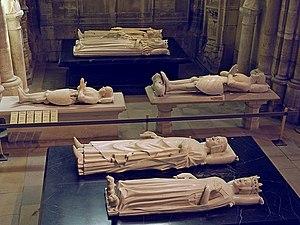
Gisant de Charles V et de Jeanne de Bourbon, au premier plan, dans la basilique Saint-Denis (France). This building is classé au titre des Monuments Historiques. It is indexed in the Base Mérimée, a database of architectural heritage maintained by the French Ministry of Culture,
La nécropole royale de Saint-Denis, abrite les tombes de nombreux souverains francs et français, depuis Dagobert Iᵉʳ jusqu'à Louis XVIII. Cette nécropole se trouve dans la basilique Saint-Denis.